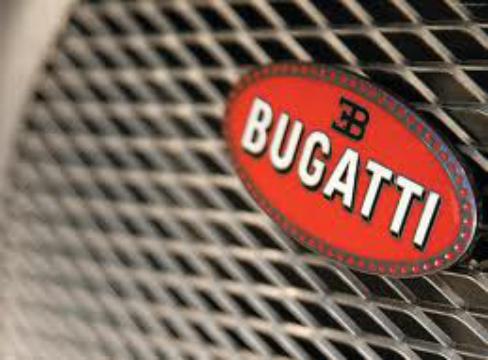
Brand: BUGATTI
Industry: Transportation